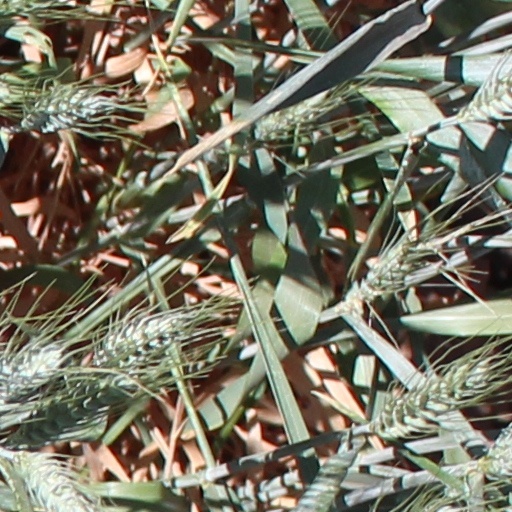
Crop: wheat